Painted Dreams

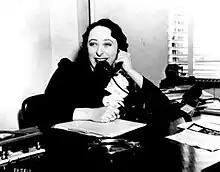

Painted Dreams is an American radio soap opera that premiered on WGN radio, Chicago, on October 20, 1930 and last aired in July 1943. It is widely considered by scholars of the genre to be the first daytime soap opera or drama-by-installment serial. The first to be broadcast in daytime over a radio network would be "Clara, Lu 'n Em", two years later.